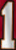
Number: 1